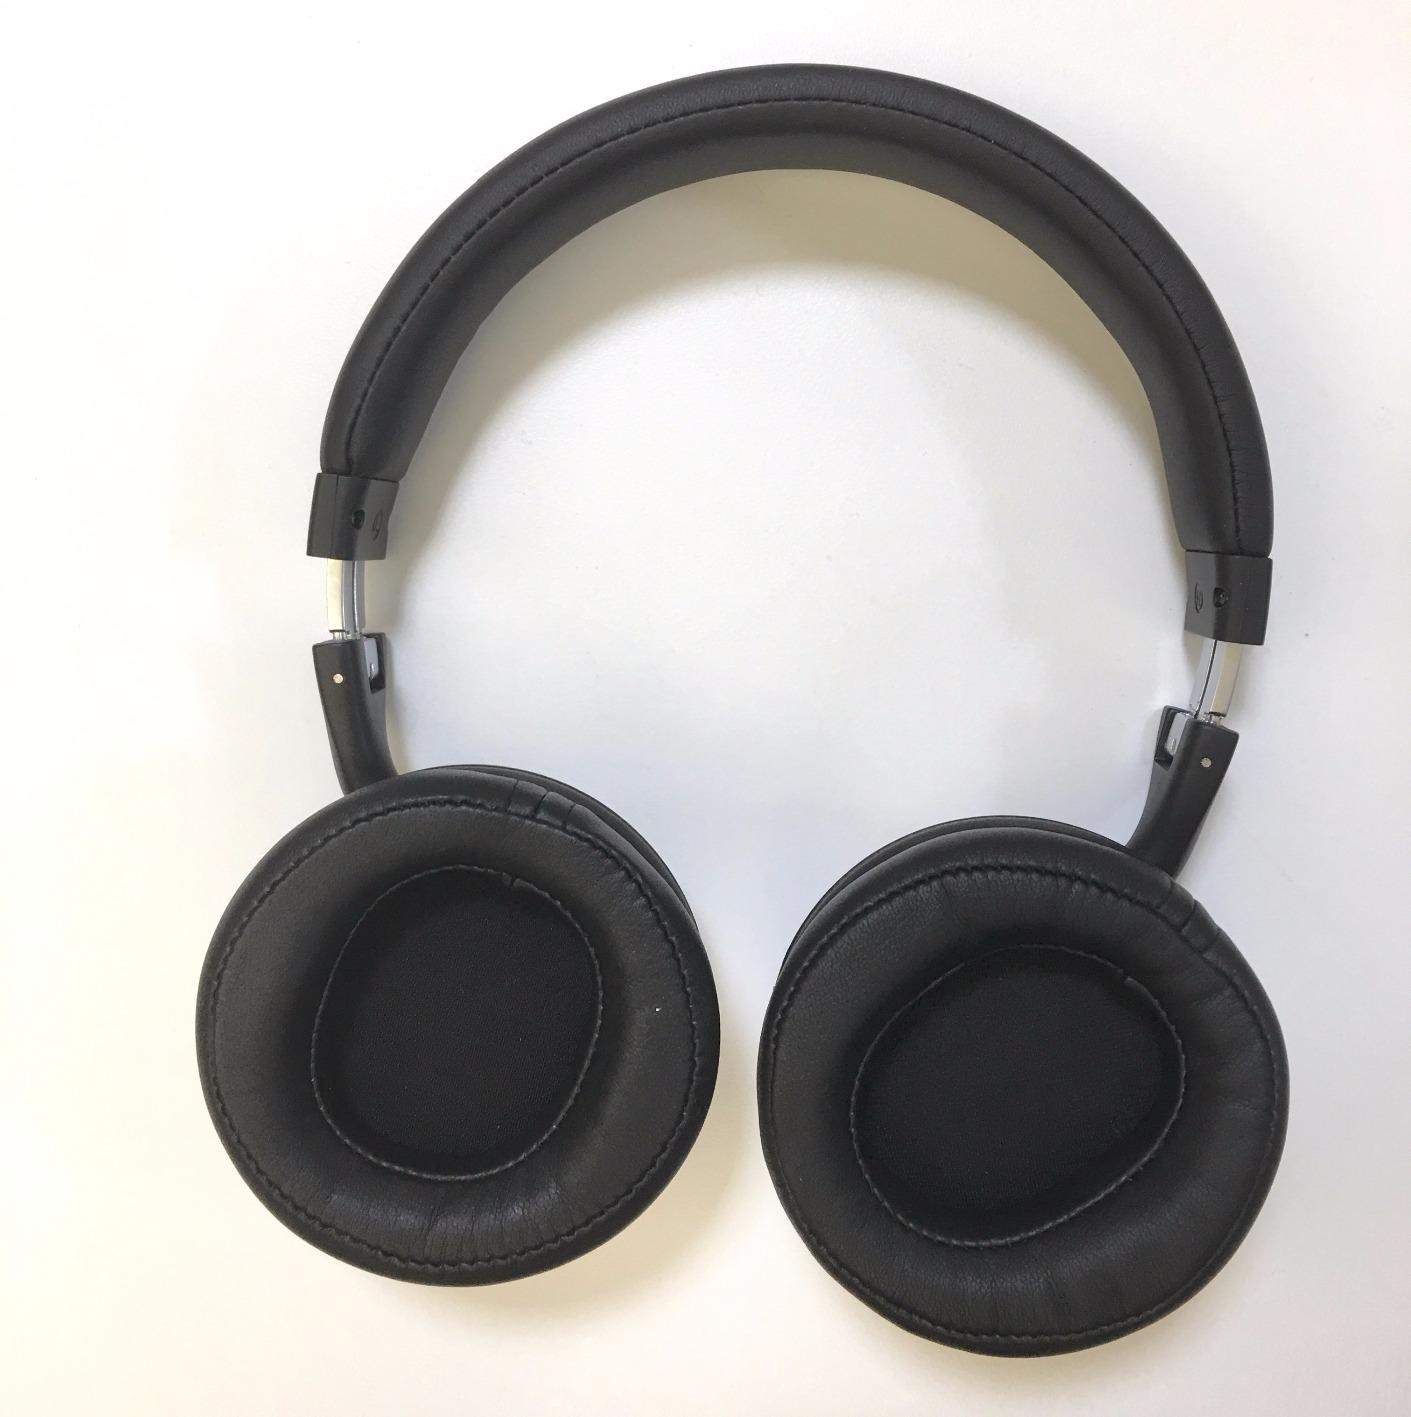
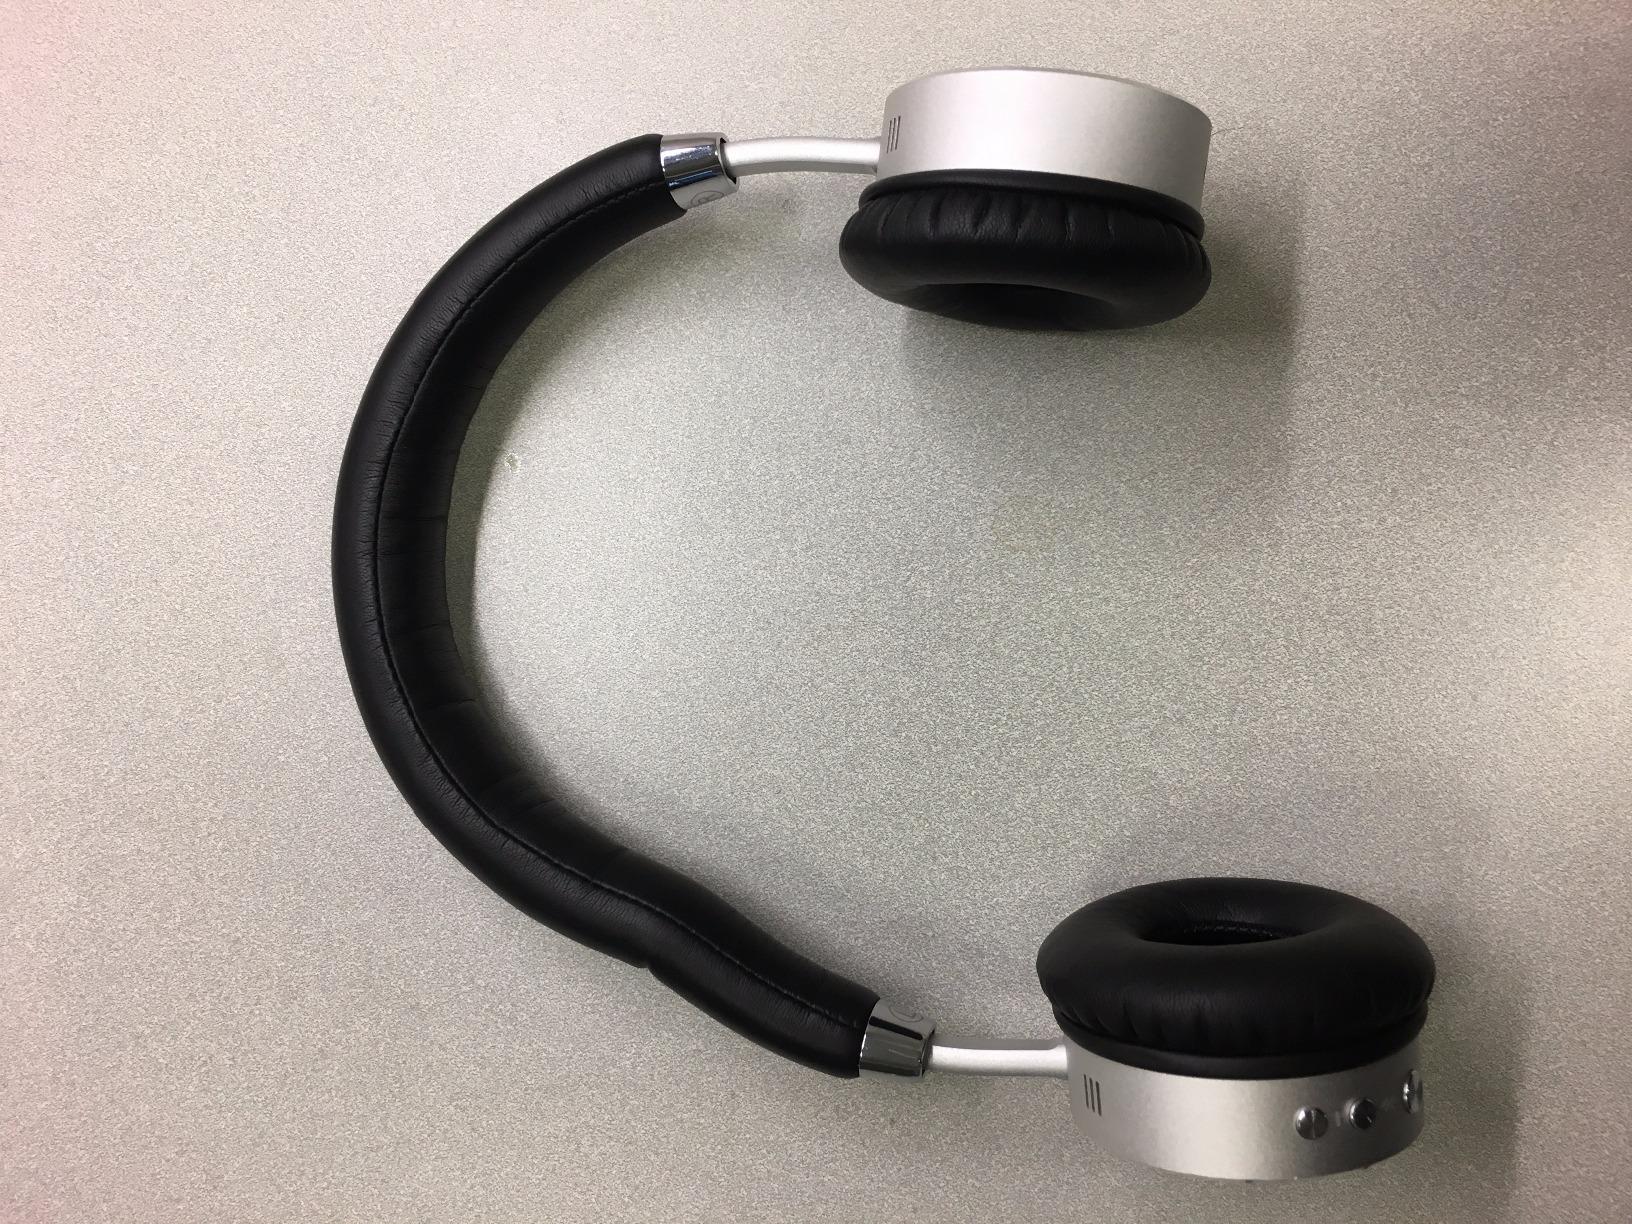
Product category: headphones
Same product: no